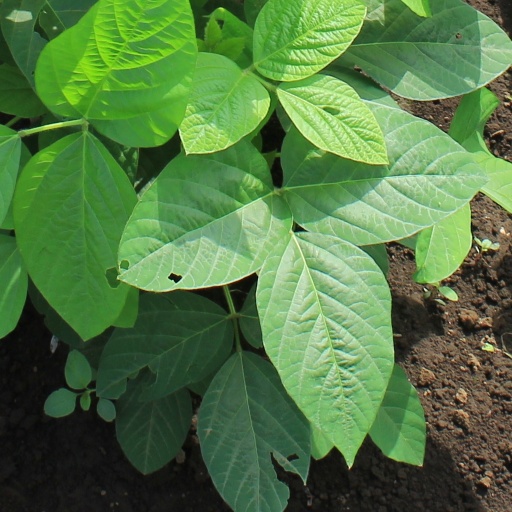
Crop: soybean